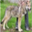
Label: dog